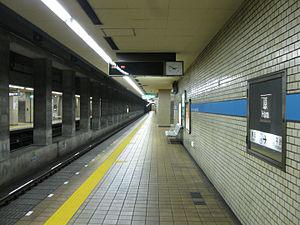
Hara est une station du métro de Nagoya sur la ligne Tsurumai dans l'arrondissement de Tempaku à Nagoya.